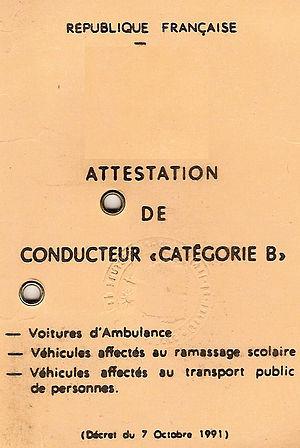
Attestation de conducteur B pour la conduite en France des véhicules spécialement aménagés: Voiture d'ambulance Voiture de ramassage scolaire Voiture de transport public de personnes.
Le permis de conduire est un document officiel donnant l'autorisation de conduire certains véhicules sur une route publique. Cet article traite exclusivement des permis de conduire des véhicules à moteur sur route en France, à savoir tout véhicule terrestre pourvu d'un moteur de propulsion, y compris les trolleybus, et circulant sur route par ses moyens propres, à l'exception des véhicules qui se déplacent sur rails. Par extension, sont assimilés au permis de conduire les titres qui, lorsque le permis de conduire proprement dit n'est pas exigé, sont prévus par les règlements pour la conduite des véhicules à moteur, comme le permis AM par exemple.
Un ambulancier est un professionnel de santé, il exerce son activité au sein d’une entreprise privée de transport sanitaire ou d’un établissement de santé. Il assure, sur prescription médicale ou en cas d’urgence médicale, la prise en charge et le transport de malades, de blessés ou de parturientes, dans des véhicules de transport sanitaire adaptés pour des raisons de soins ou de diagnostic.